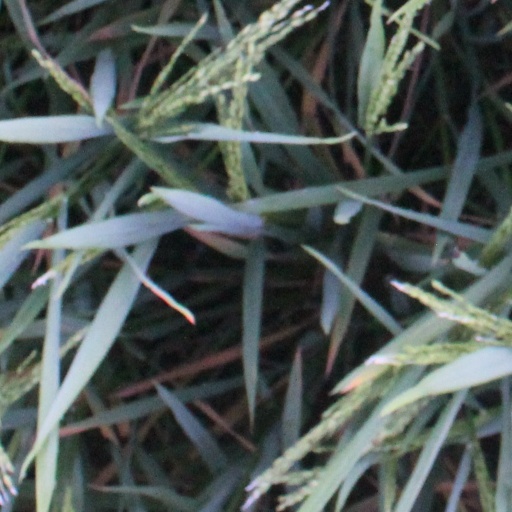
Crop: rice